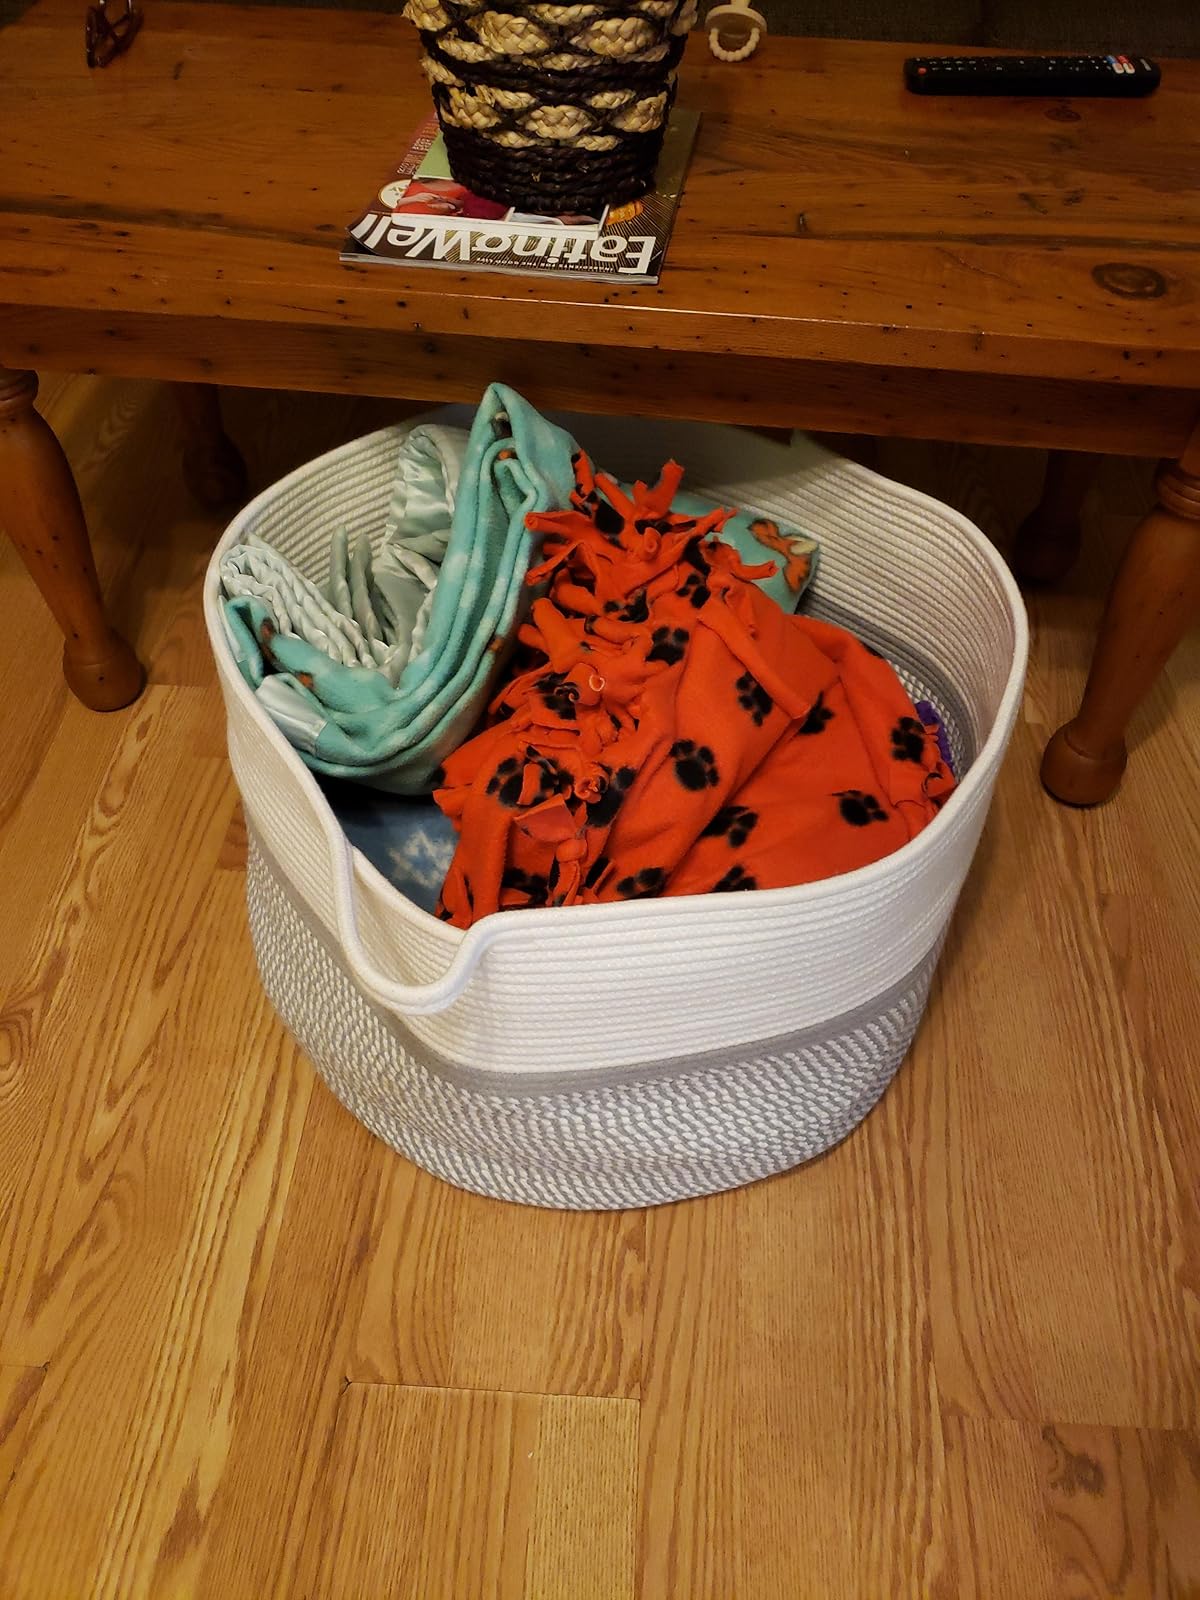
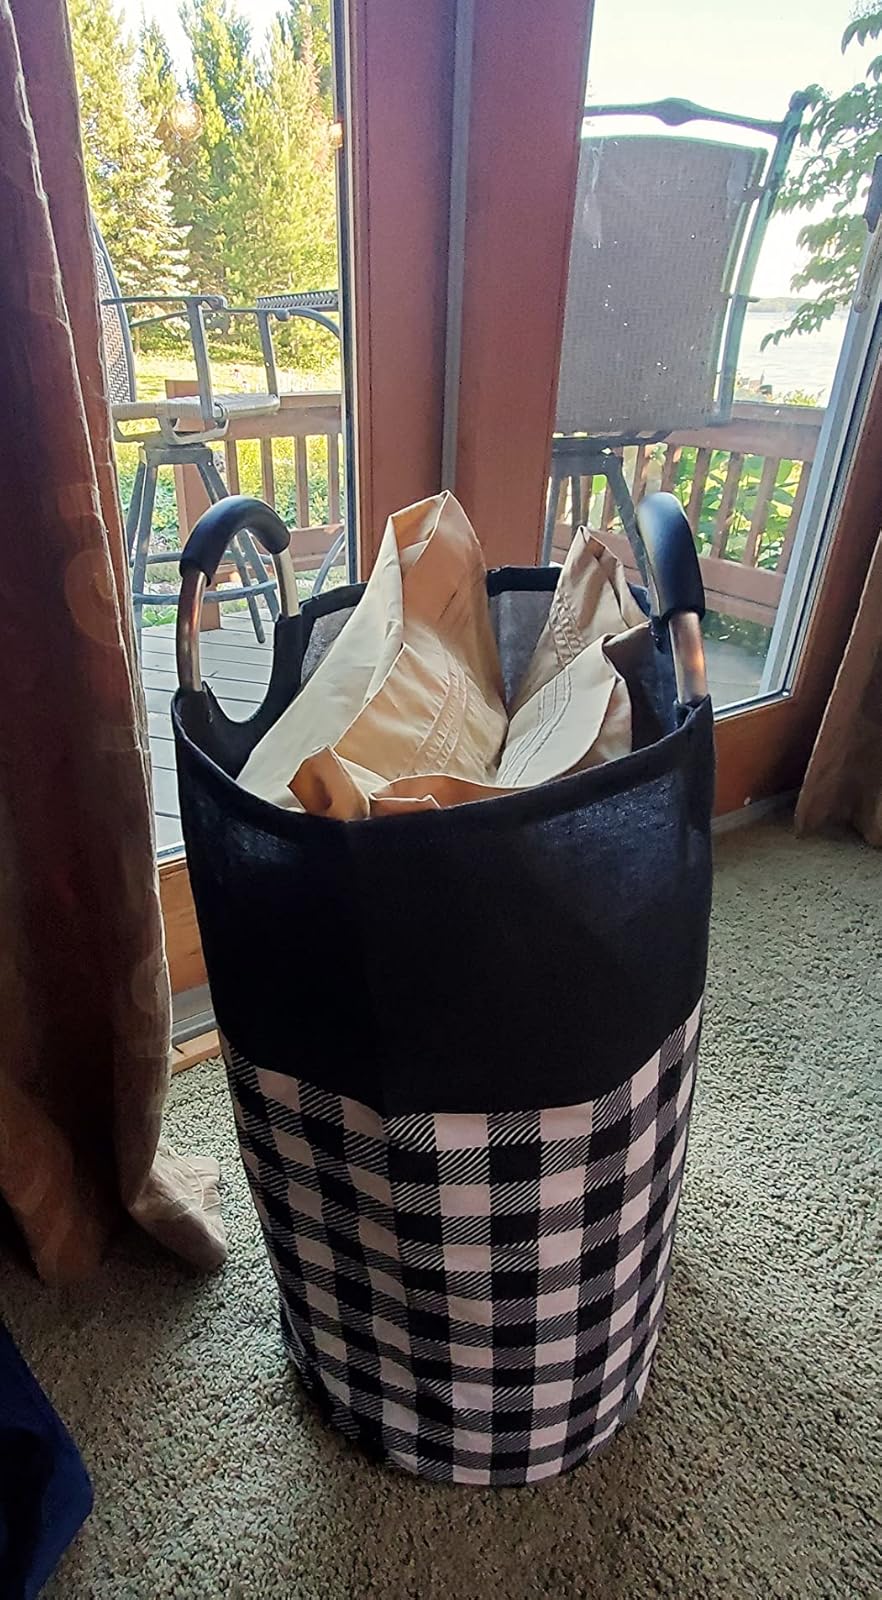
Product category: items_hamper
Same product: no